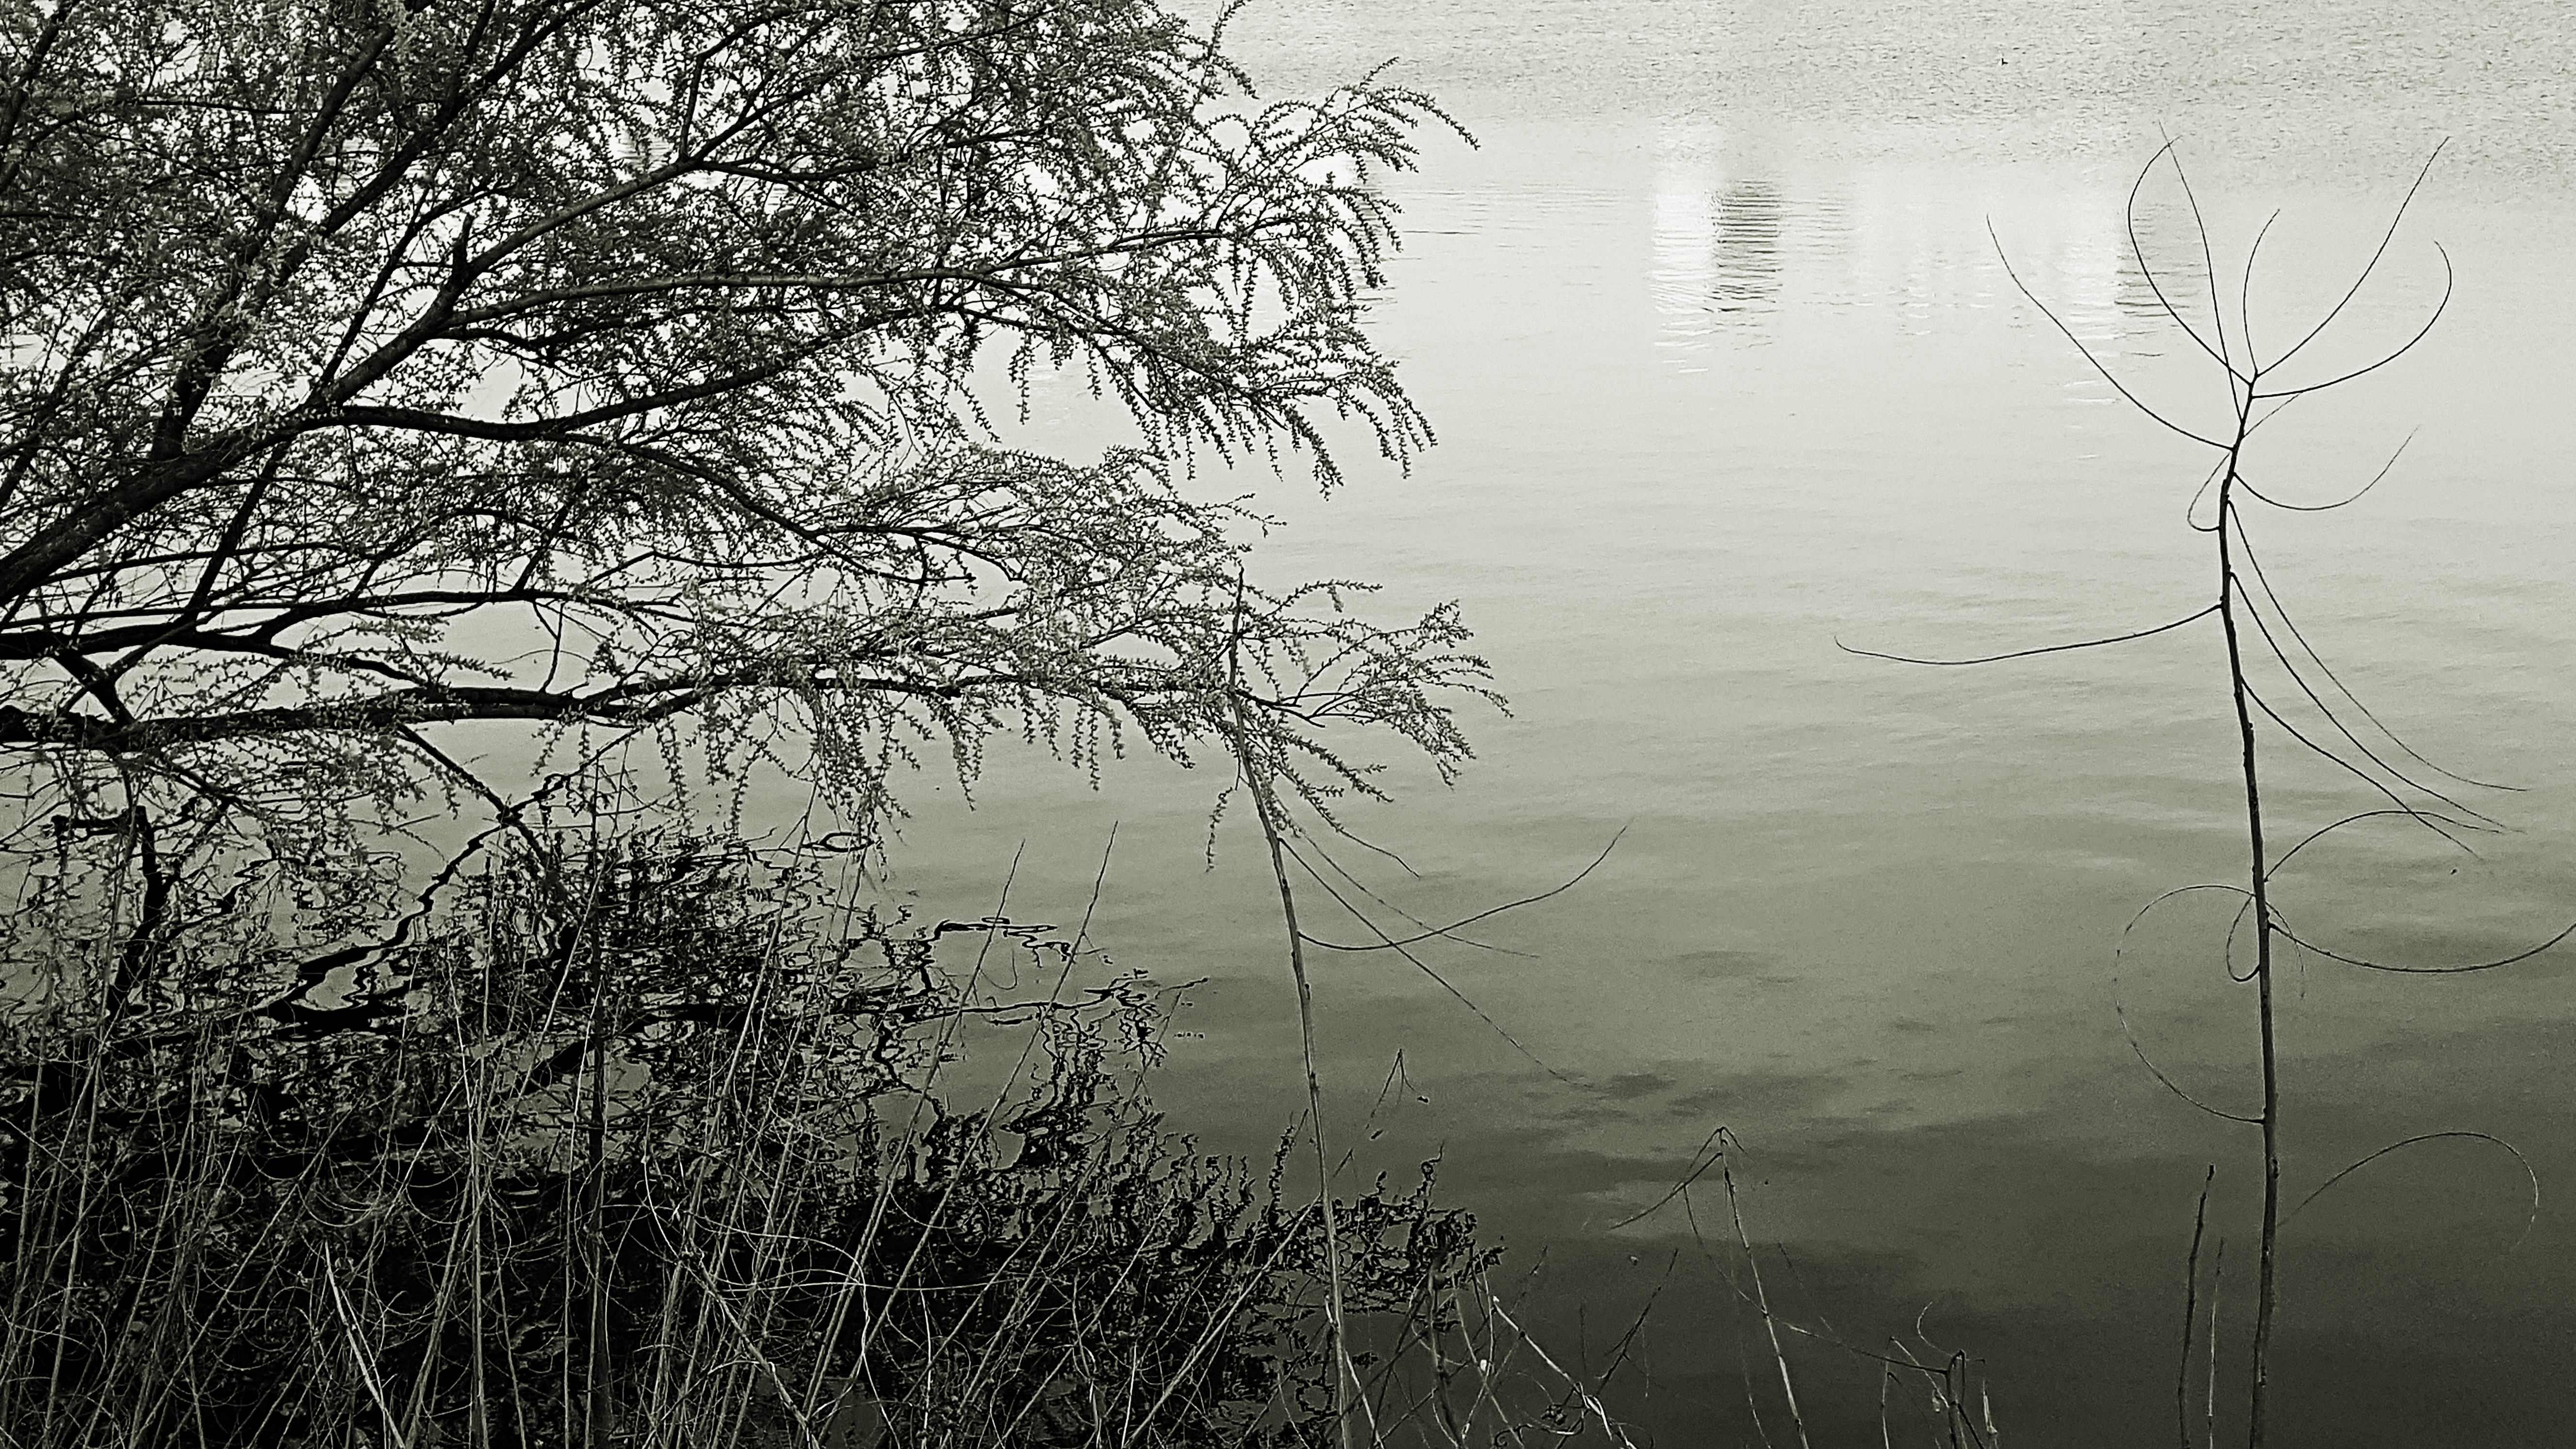
lake, lakefront, water, korea, nature, tree, atmospheric phenomenon, reflection, branch, bank, natural landscape, morning, sky, water resources, river, woody plant, plant, calm, watercourse, twig, bayou, pond, landscape, black and white, floodplain